File Under So. Co., Waiting for...

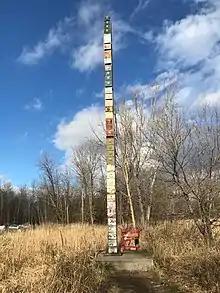
The artwork in August 2020

File Under So. Co., Waiting for... is a public art installation in Burlington, Vermont. Built in 2002 by Bren Alvarez, the concept and name symbolise the delay in building the Southern Connector ("So. Co.", a proposed northward extension of the I-189 to downtown Burlington). The filing cabinet is over 40 ft tall and was created by welding standard filing cabinets together over a year, with a steel rod inside keeping it upright. The 38 drawers in the cabinet symbolised the years since the Southern Connector was first proposed in 1965. Birds have been known to nest in the upper drawers.